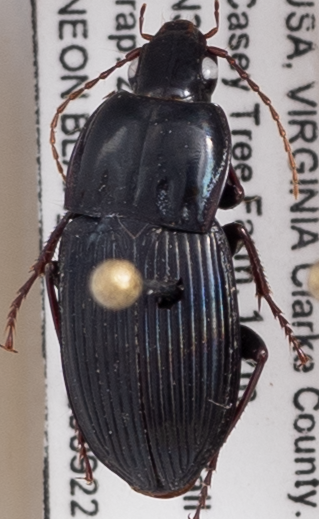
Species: Pterostichus permundus
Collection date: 2020-09-22
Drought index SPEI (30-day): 0.646
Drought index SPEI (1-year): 0.376
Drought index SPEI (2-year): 1.106